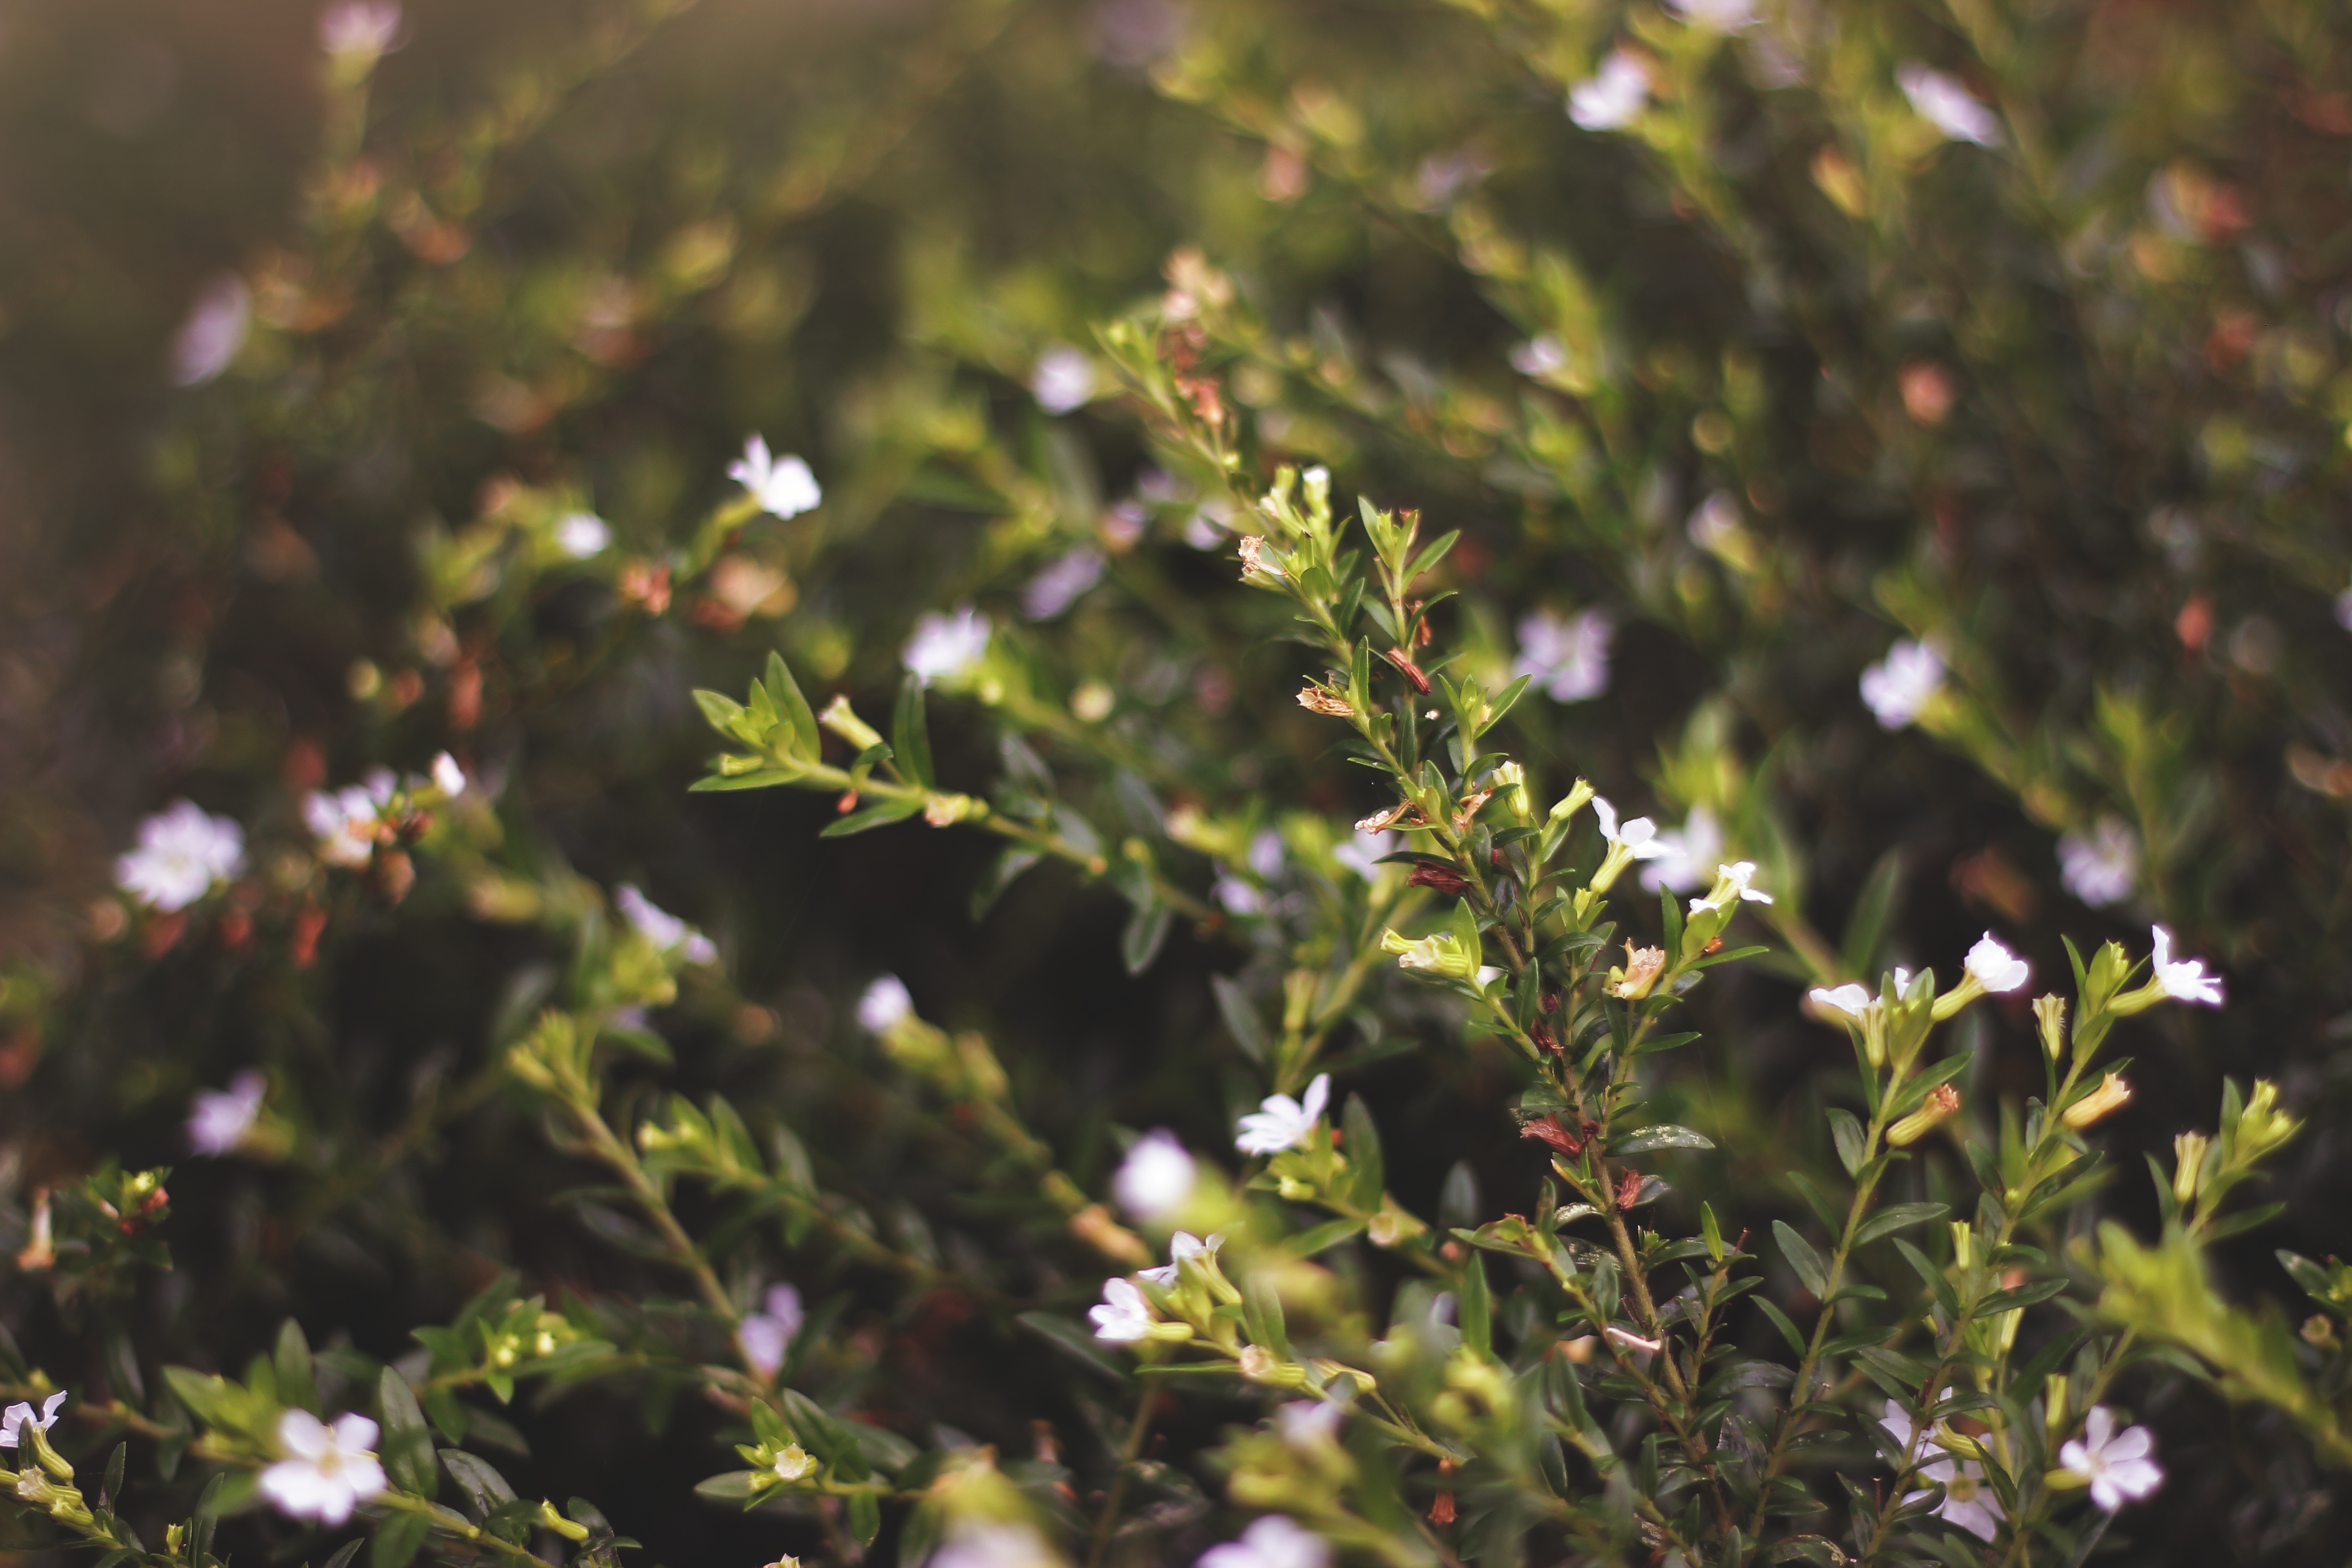
tree, nature, branch, blossom, plant, sunlight, leaf, flower, green, evergreen, autumn, botany, flora, holly, shrub, flowering plant, woody plant, land plant